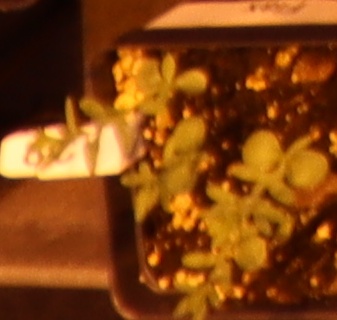
Label: Flax